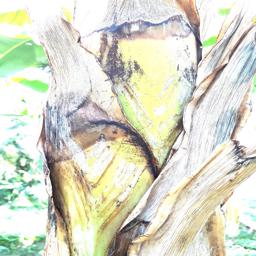
Label: BACTERIAL SOFT ROT